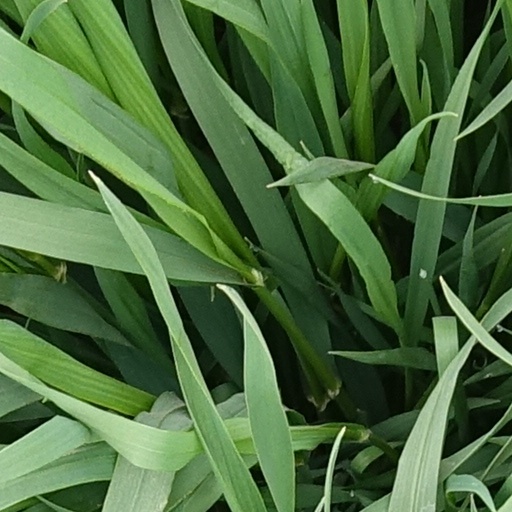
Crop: wheat